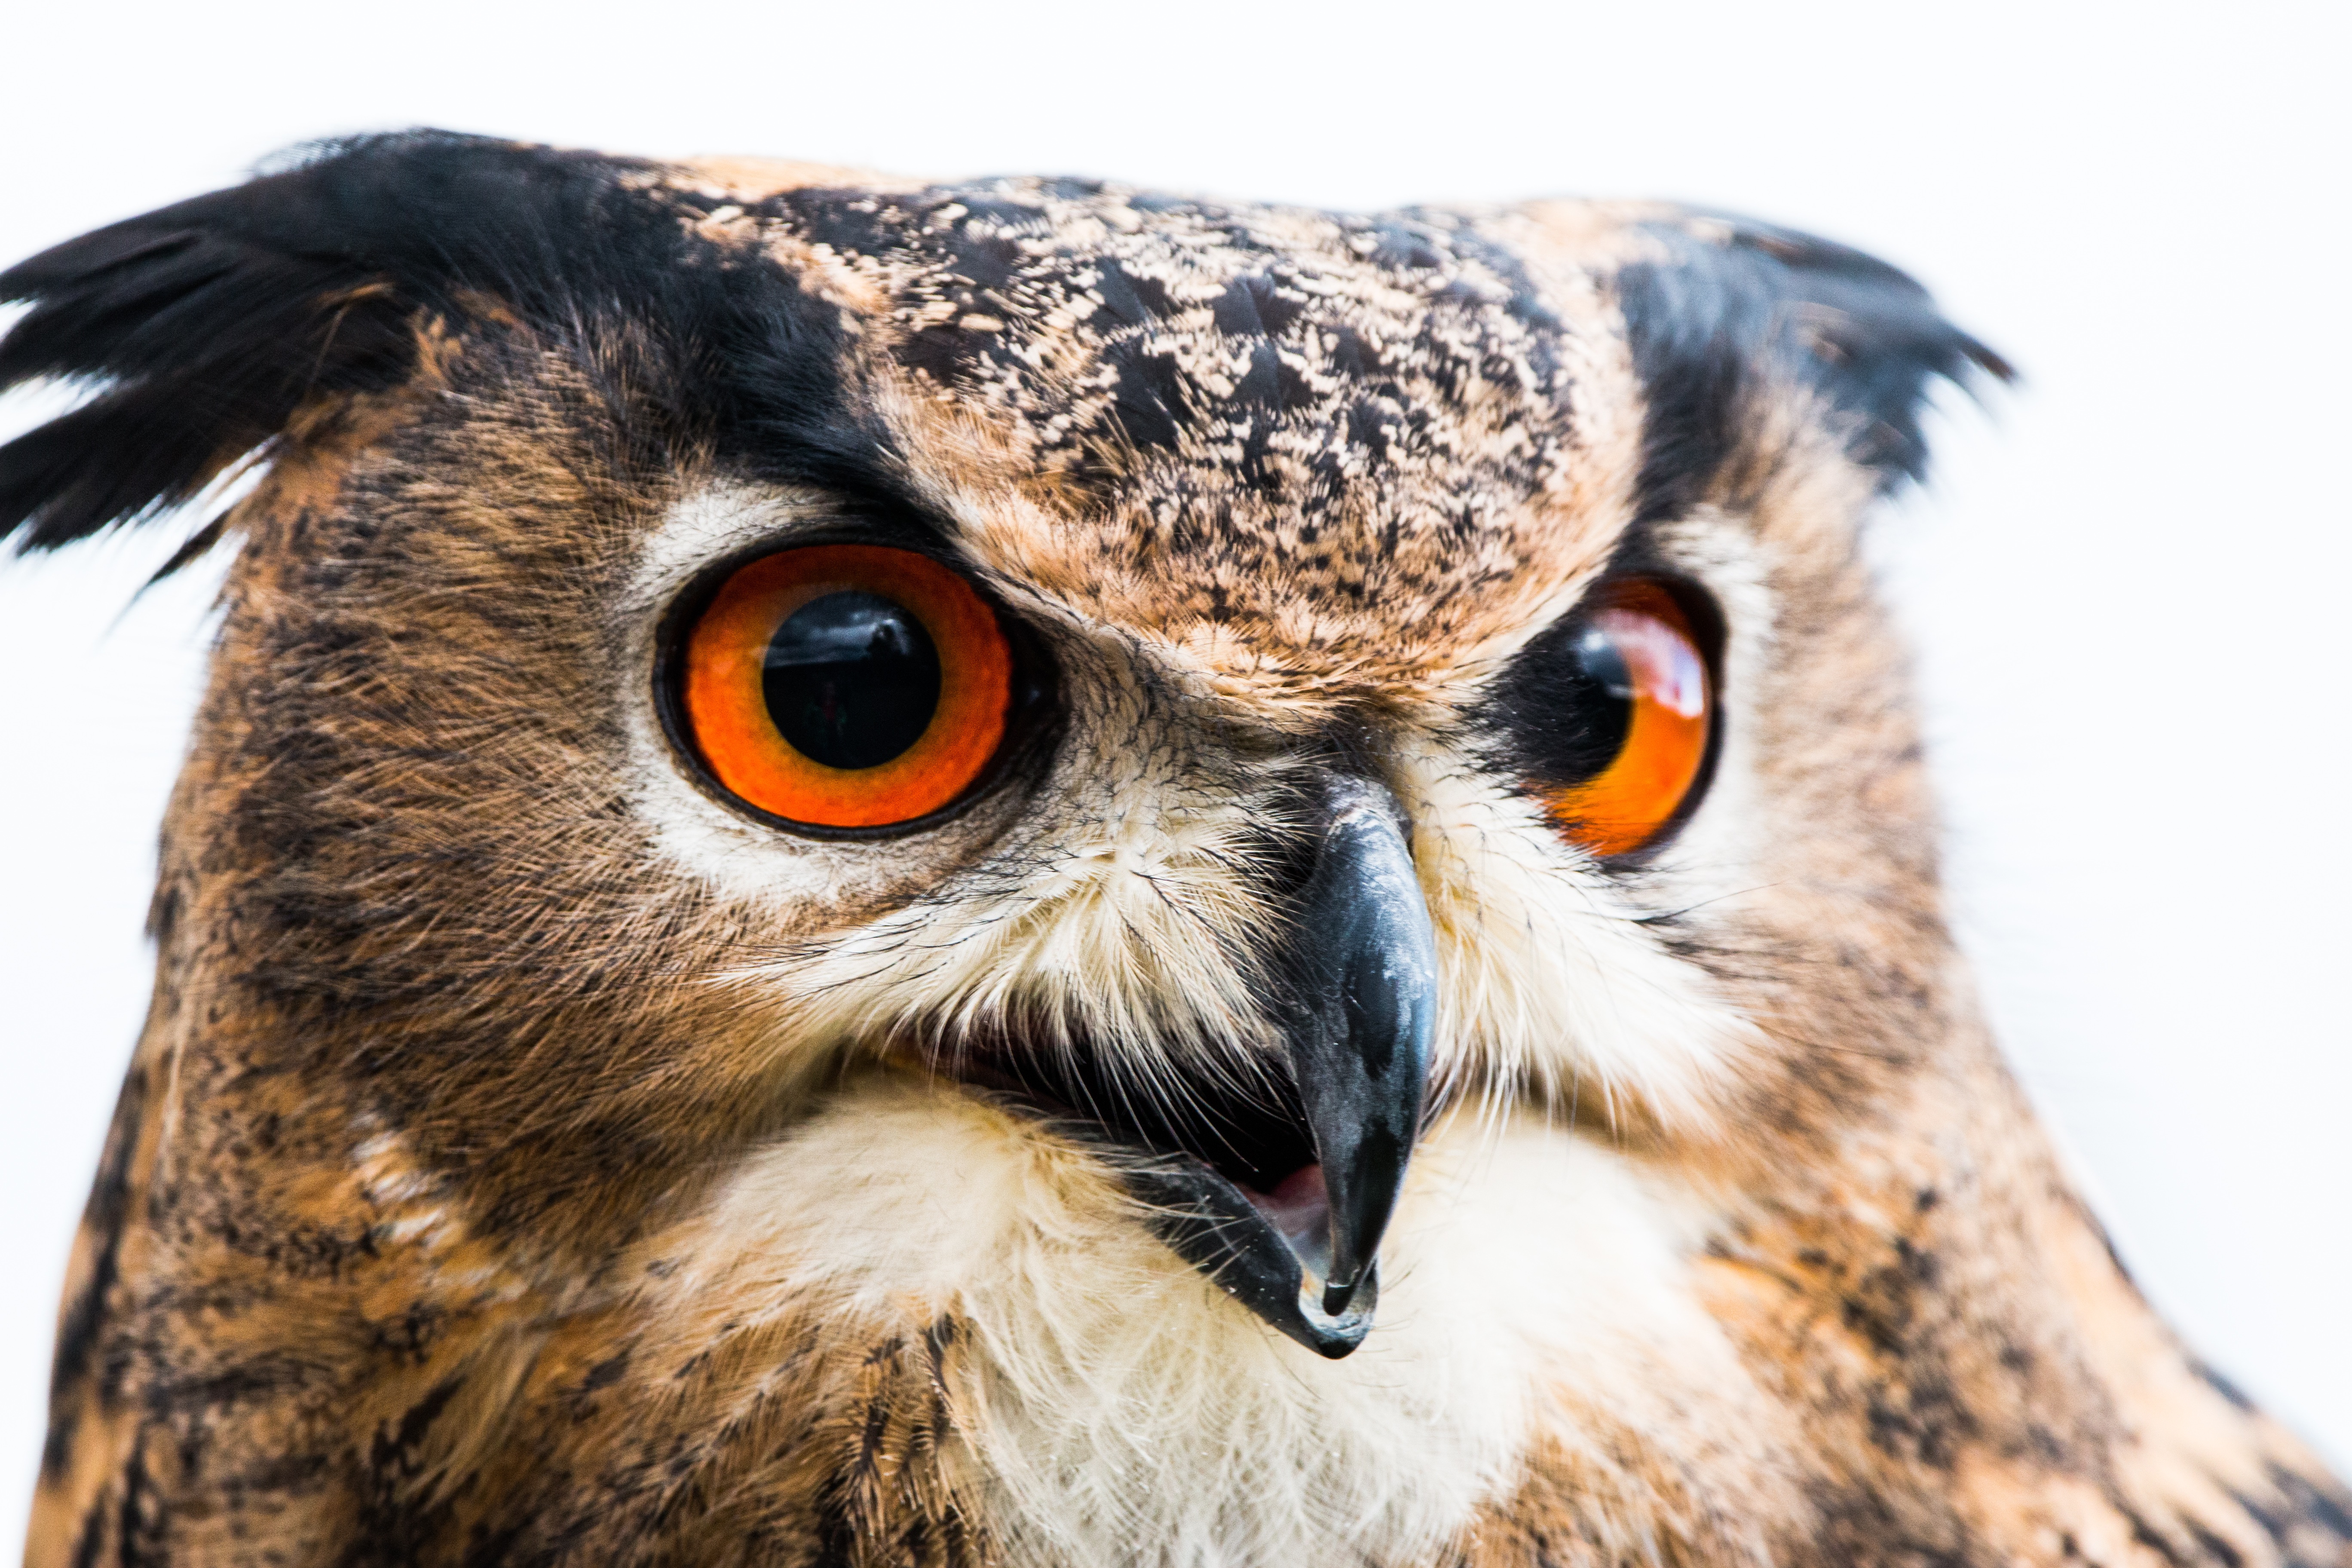
nature, bird, wing, fly, wildlife, beak, owl, feather, fauna, raptor, bird of prey, close up, birds, vertebrate, wild bird, falcon, eagle owl, bubo bubo